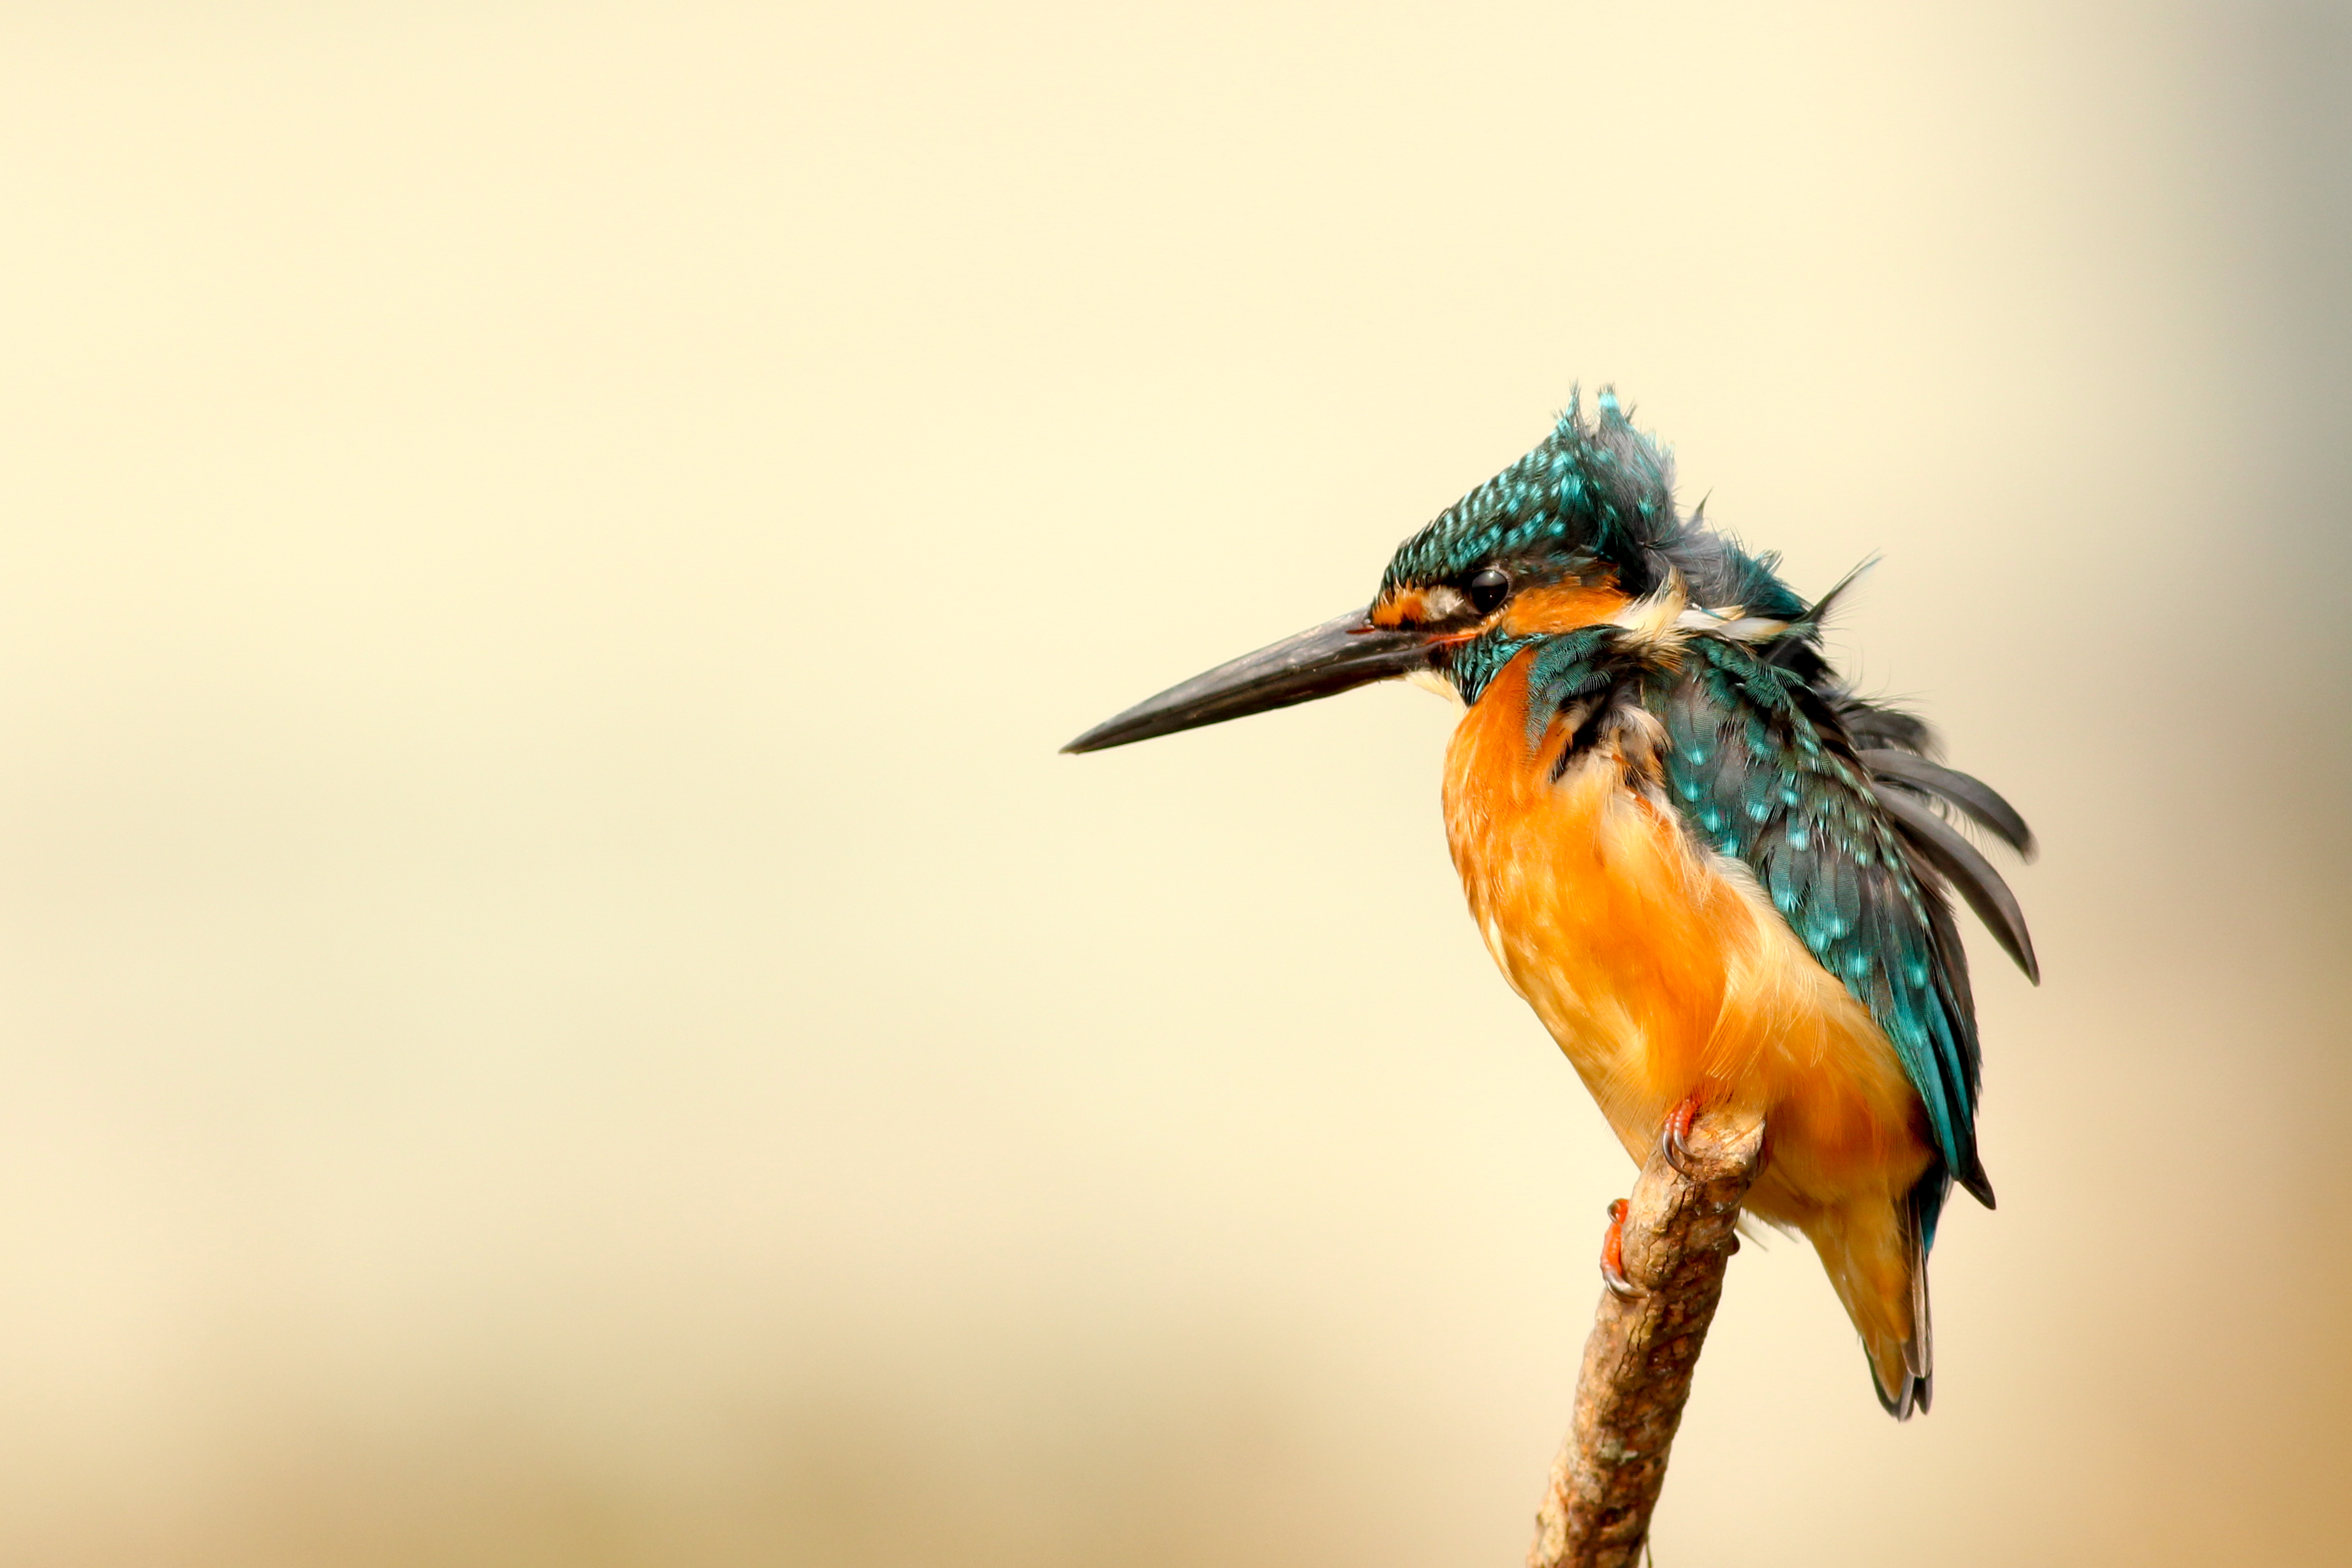
nature, bird, wing, animal, wildlife, beak, macro, yellow, avian, fauna, plumage, close up, feathers, vertebrate, heron, perched, macro photography, coraciiformes, perching bird